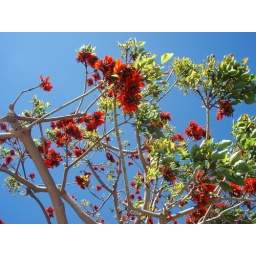
Trees with red flowers along the shoreline in San Diego. Photo by Heidi Sorin.